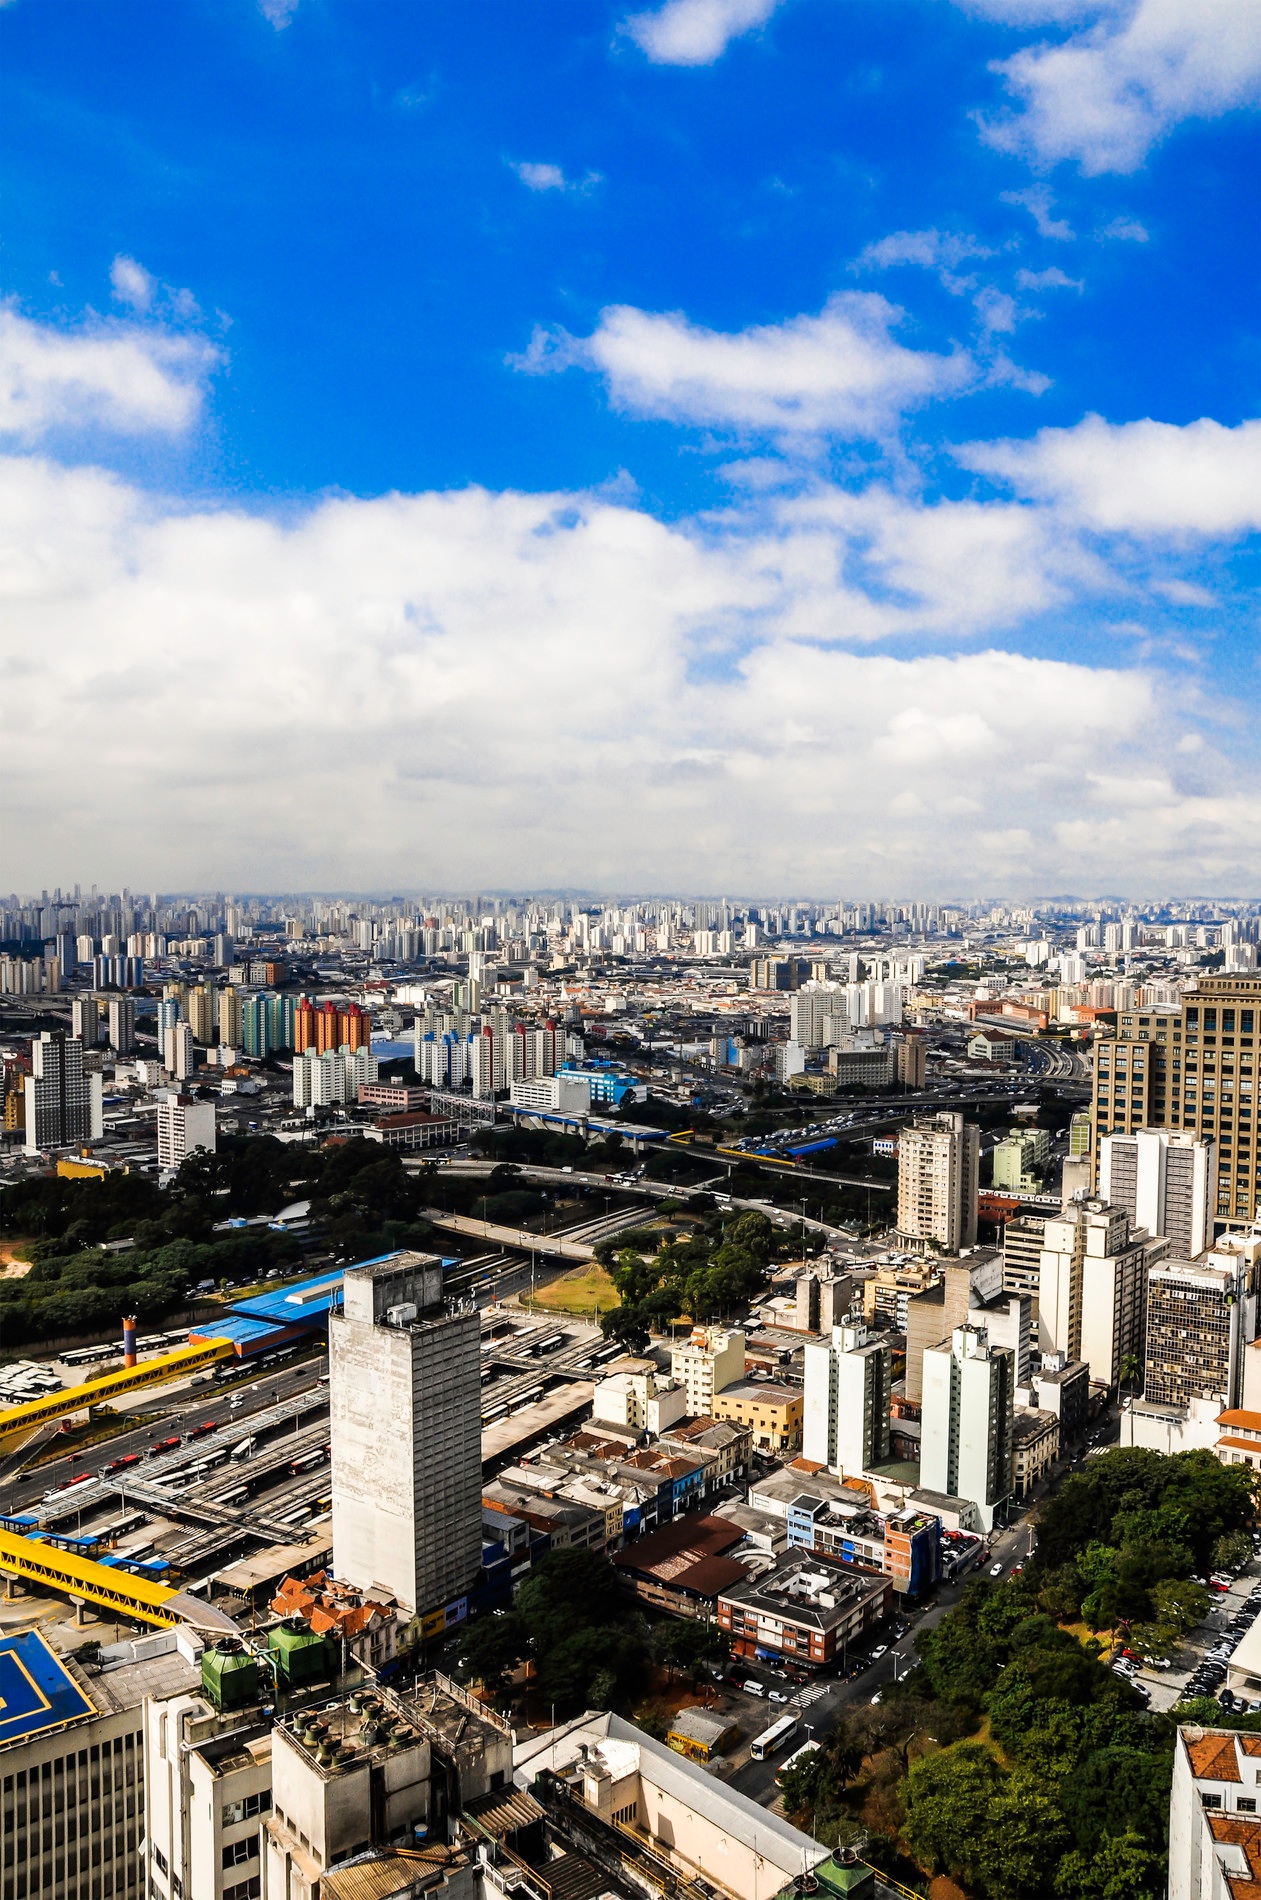
skyline, town, city, skyscraper, cityscape, panorama, downtown, landmark, tower block, metropolis, neighbourhood, bird's eye view, aerial photography, urban area, residential area, geographical feature, human settlement, metropolitan area